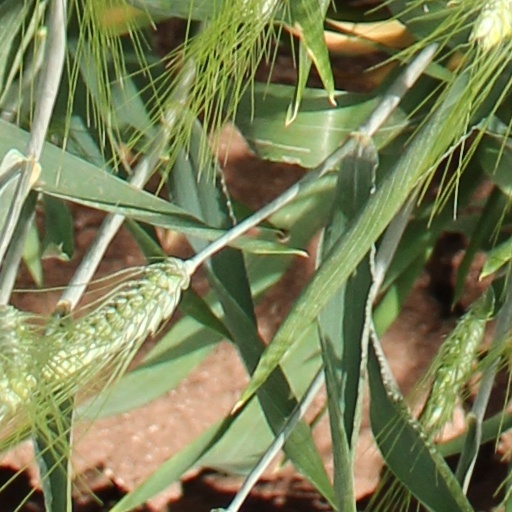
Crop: wheat